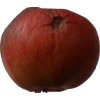
Label: Apple 17